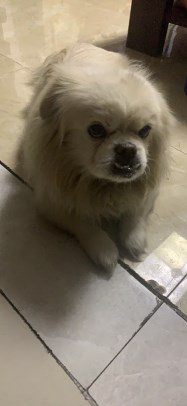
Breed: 3336-n000121-chinese_rural_dog